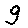
Label: 9